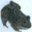
Label: frog